Matoury

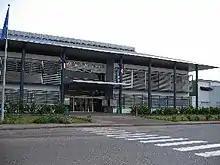
Town hall of Matoury.

Gabriel Serville was Mayor of the city between 2014 and 2020, and deputy to the French National Assembly since 2012.